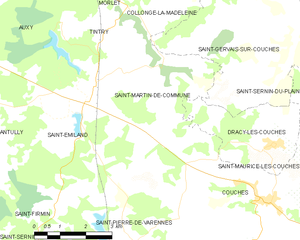
Carte des communes françaises